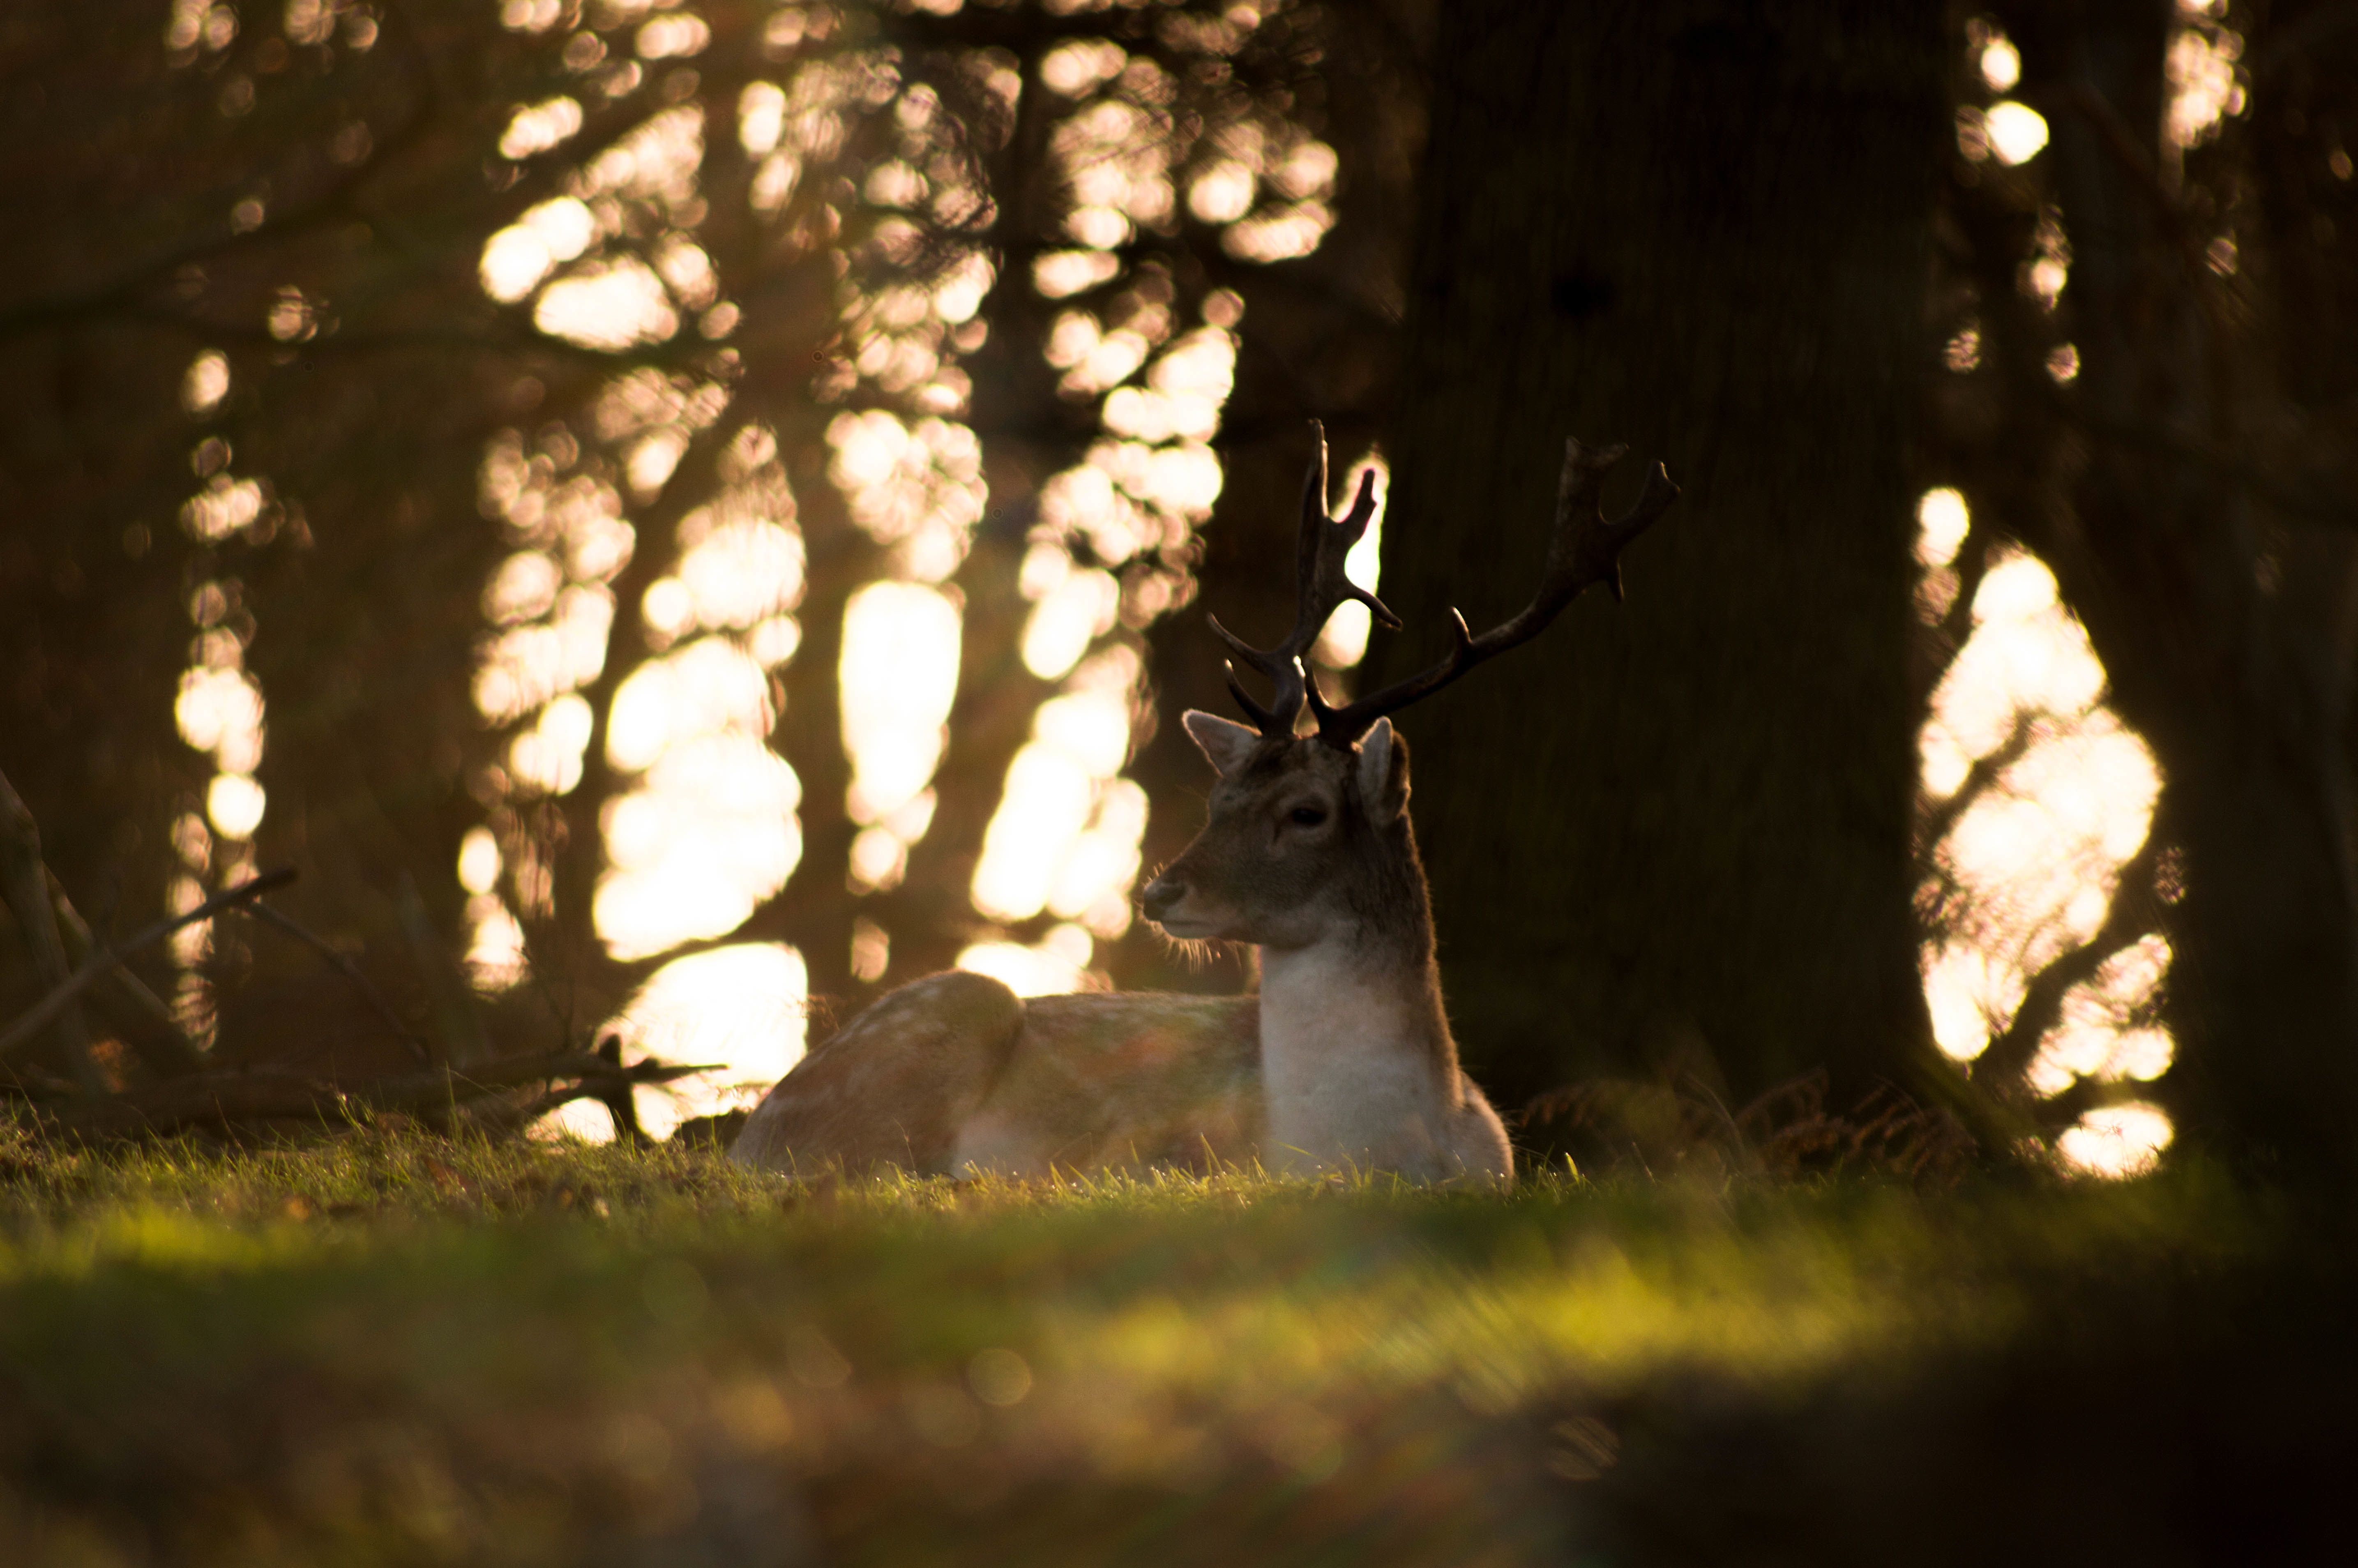
tree, nature, forest, branch, blossom, light, plant, night, sunlight, morning, leaf, flower, spring, autumn, darkness, lighting, season, woody plant